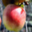
Label: apple